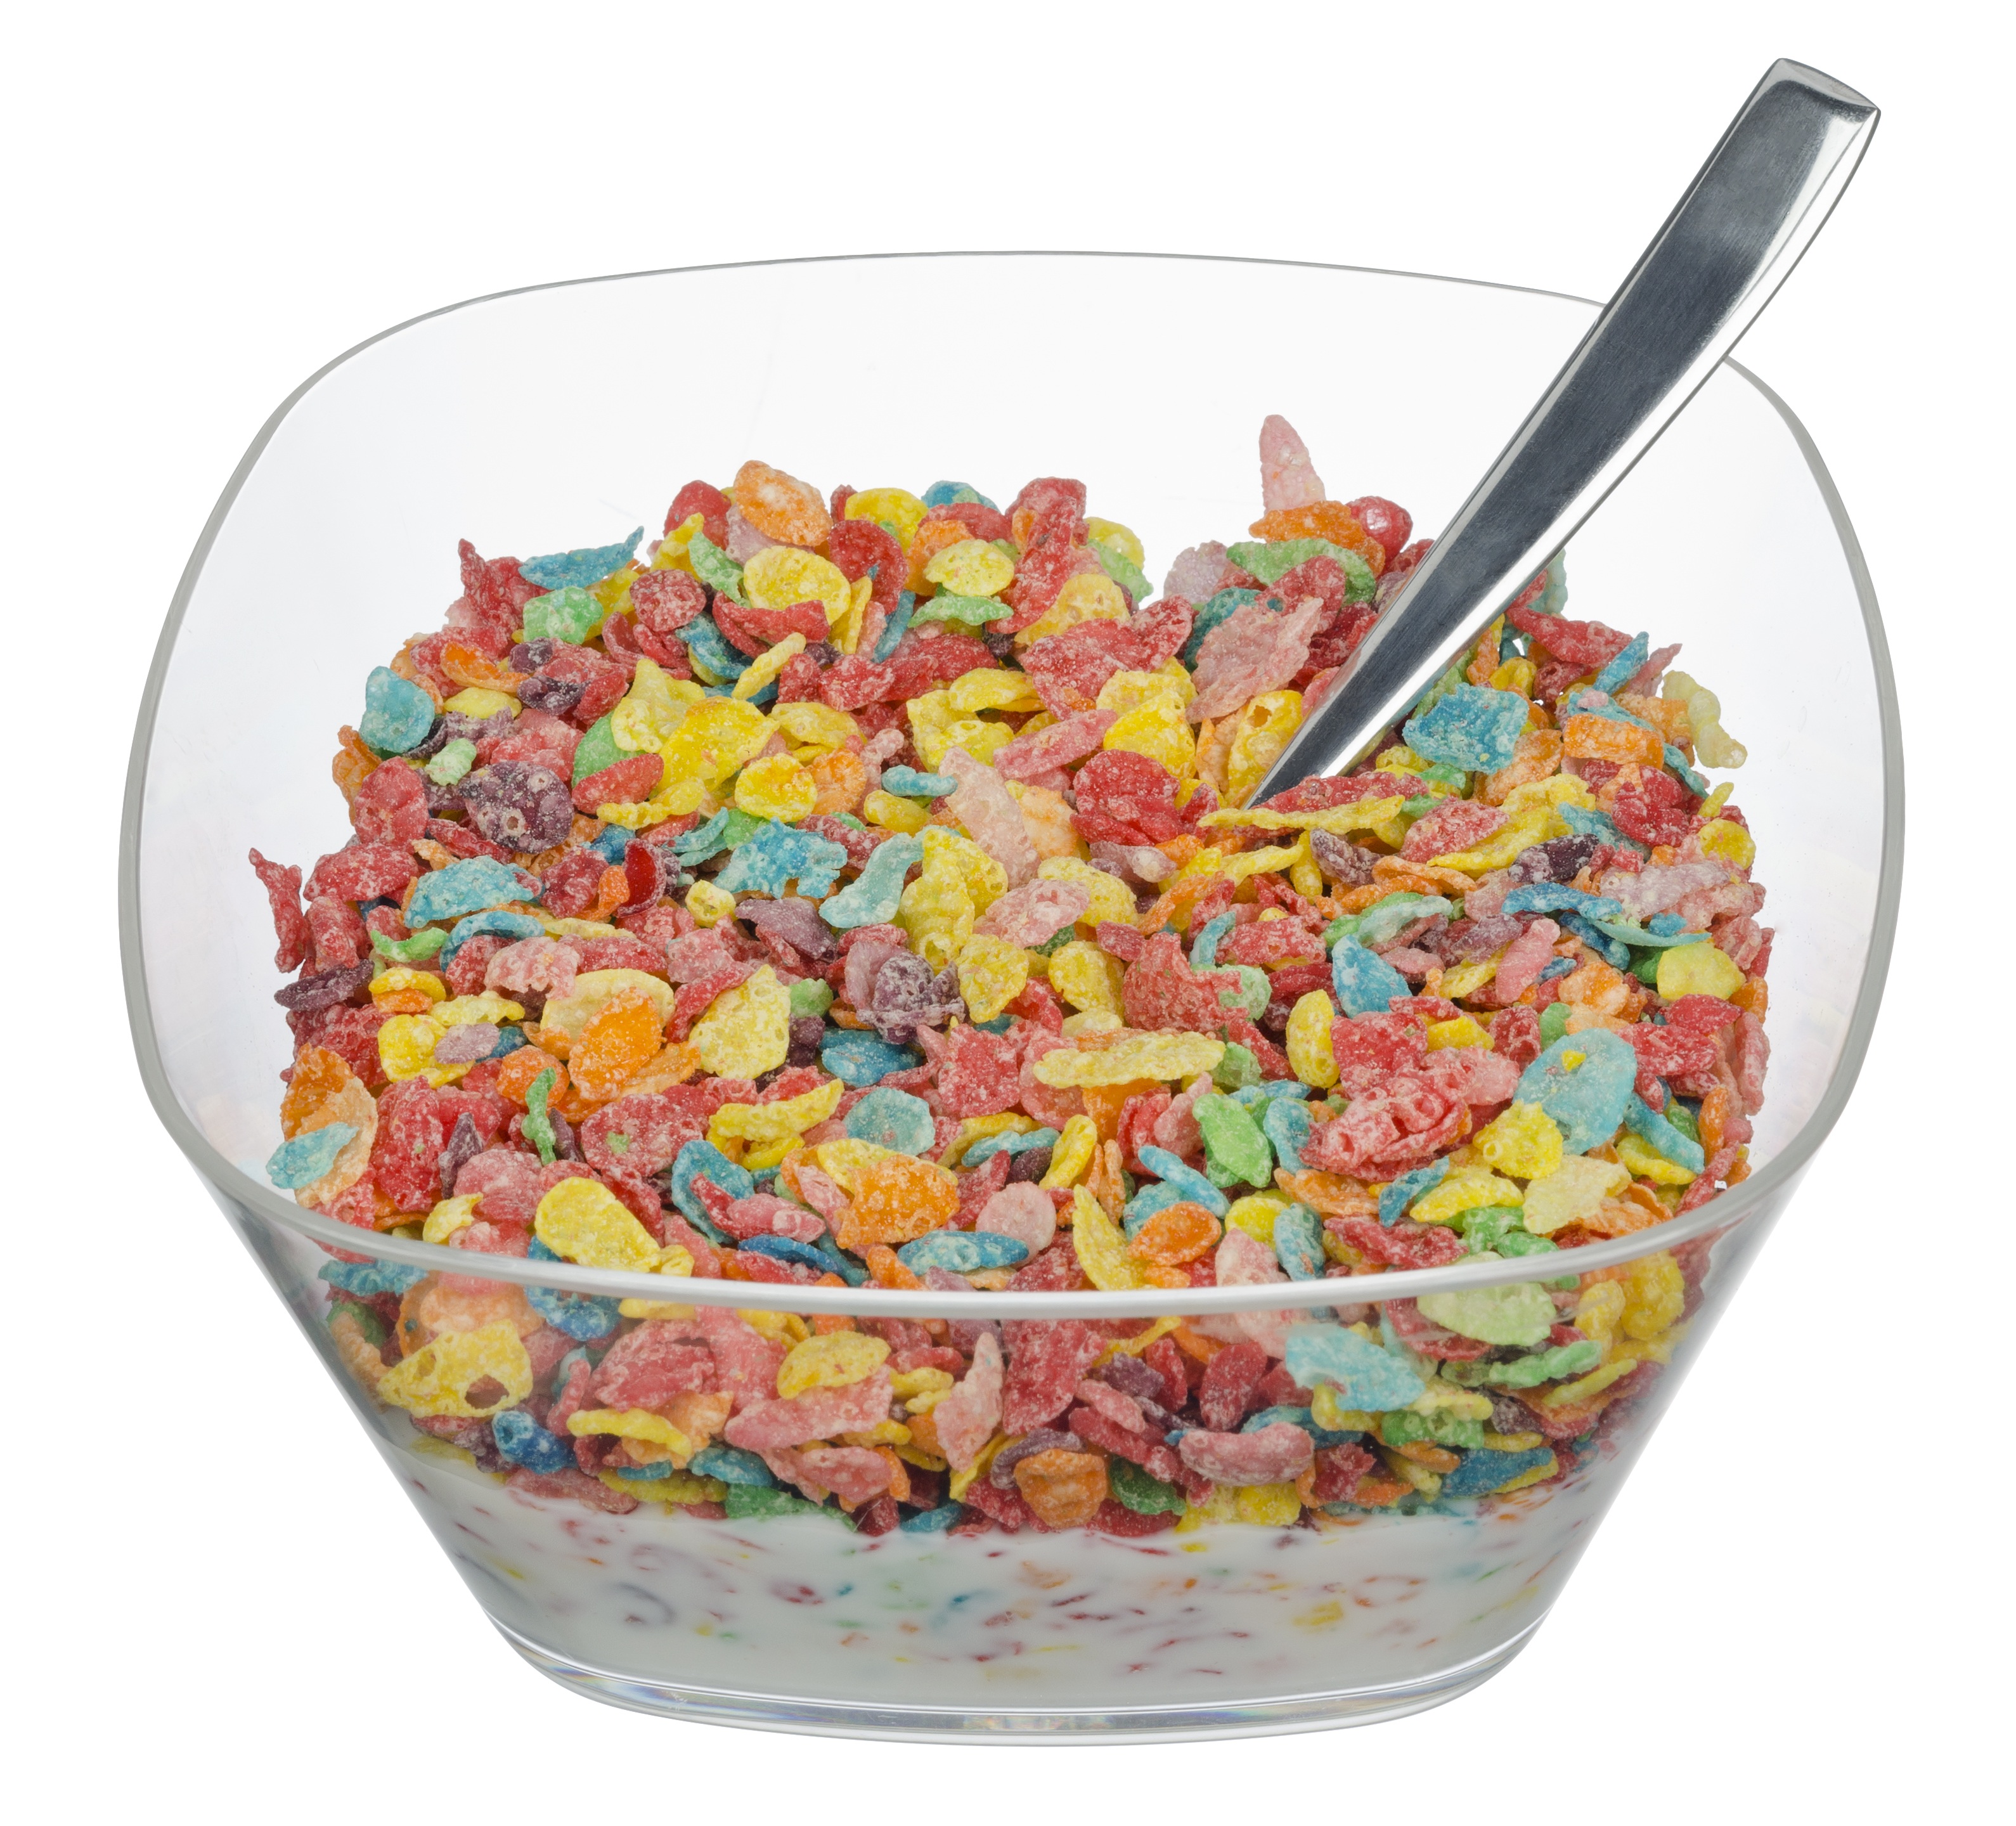
meal, food, breakfast, dessert, eat, cereal, pebbles, diet, sprinkles, breakfast cereal, fruity, snack food